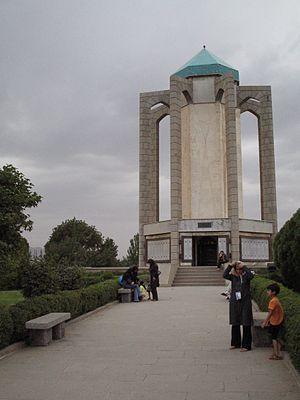
Hamadan ou Hamedan ou en dialecte local Hemedan est l'une des principales villes d'Iran dans la région occidentale et montagneuse du pays, capitale de la province du même nom. Cette ville est située sur les pentes de l'Alvand, à plus de 1800 mètres au-dessus du niveau de la mer, ce qui fait d'elle l'un des villes les plus froides de l'Iran. Hamadan est considérée comme la plus ancienne ville d'Iran et l'une des plus anciennes du monde. En 2006 le Majlis a déclaré Hamadan capitale iranienne de l'histoire et la civilisation. Elle est connue dès l'Antiquité sous le nom d'Ecbatane capitale de la Médie et du premier empire iranien.